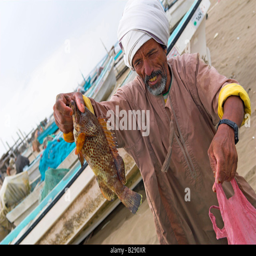
fisherman shows off his catch on the beach